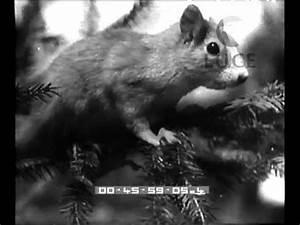
squirrel